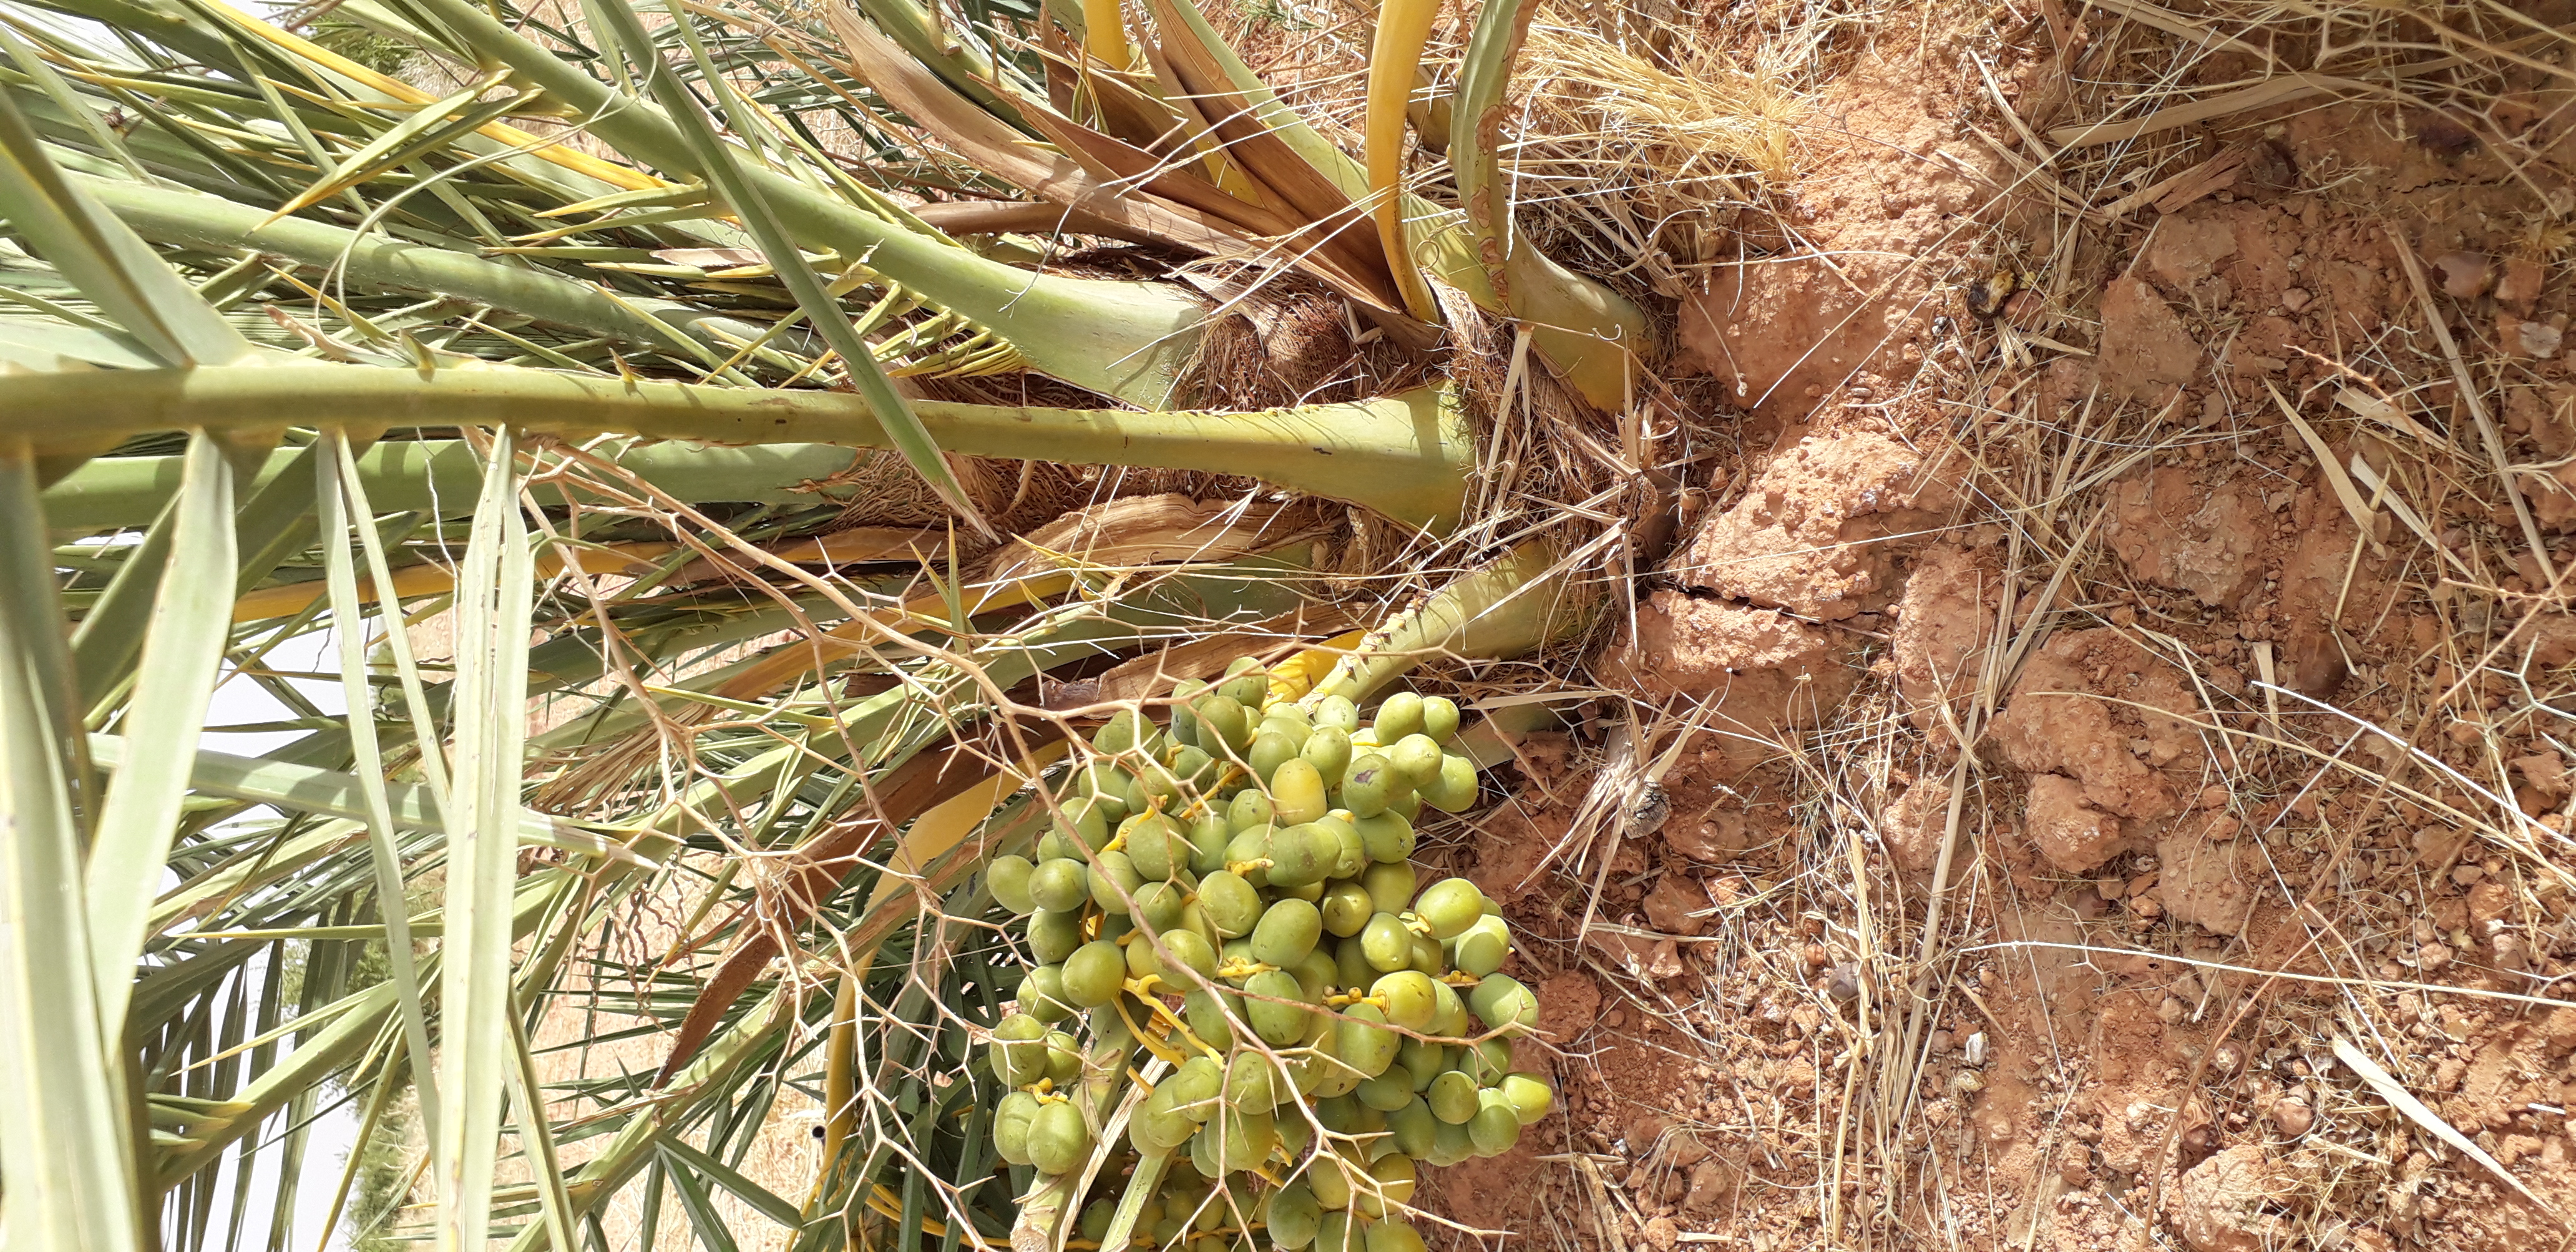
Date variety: kholt